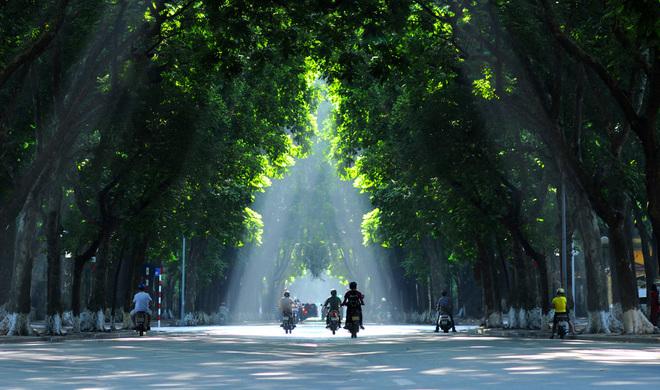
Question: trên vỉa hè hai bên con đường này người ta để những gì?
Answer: người ta trồng những cây cổ thụ